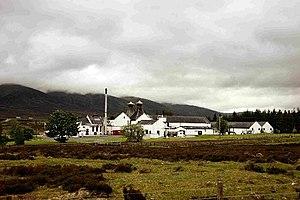
Dalwhinnie est une distillerie de whisky située dans les Highlands en Écosse. Elle est la distillerie la plus élevée de ce pays avec une altitude de 326 mètres.